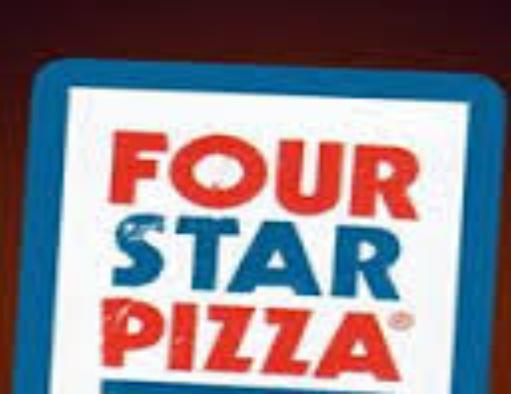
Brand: Four Star Pizza
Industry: Food